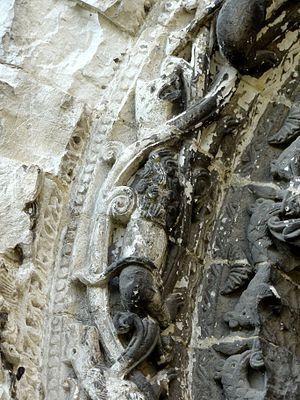
Portail nord, détail de la 3e archivolte.
L'église Saint-Étienne de Beauvais est une église catholique paroissiale située à Beauvais, chef-lieu du département de l'Oise, rue de l'Étamine. Sa fondation à la fin du IIIᵉ siècle est due à saint Firmin. L'on ignore son premier vocable, mais elle a longtemps été dédiée à saint Vaast d'Arras, et un chapitre a existé sous ce titre de 1072 à 1742. Même avant le début de la construction de l'église actuelle au début du XIIᵉ siècle, l'église Saint-Étienne est le centre de la vie municipale, et bien que située en dehors de la cité épiscopale, sa paroisse est l'une des plus importantes de la ville. Sa nef et son transept sont de style roman, hormis les deux premières travées de la nef reconstruites après un incendie à la fin du XIIᵉ siècle, et les murs orientaux du transept en grande partie remaniés au XVIᵉ siècle. Dans la nef, l'on trouve une élévation à trois étages avec triforium. Le voûtement d'ogives des bas-côtés a vraisemblablement commencé vers 1120, mais l'on suppose que le chœur roman terminé avant cette date était voûté d'ogives dès le départ.